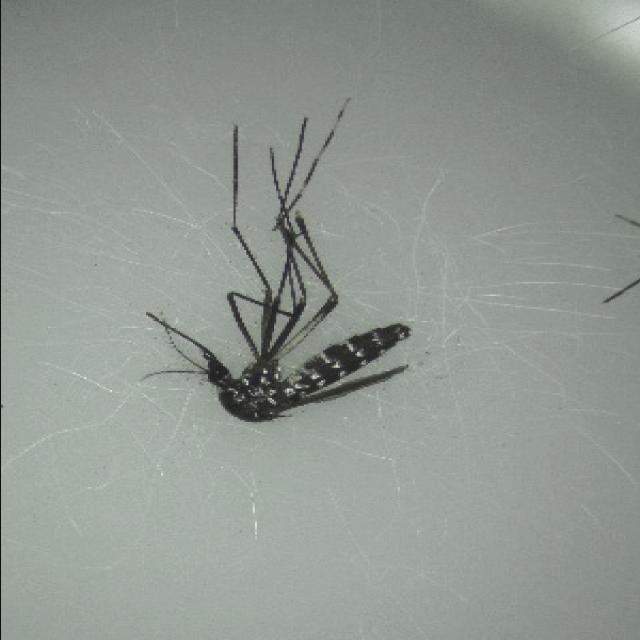
Species: aedes_albopictus